2009 Japanese Grand Prix

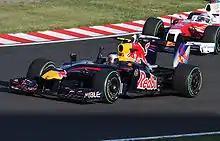
Sebastian Vettel won the race, leading every lap after starting from pole position.

Hamilton slotted into second place while Jarno Trulli assumed third. Further back, Mark Webber, having started from the pit lane, pitted three times in the opening four laps; the first two due to his headrest coming loose, and the third for new tyres after he picked up a puncture. Most of the overtaking in the early stages of the Grand Prix took place with the first wave of stops, Vettel remaining unchallenged for the lead. An incident at the Casio Triangle saw Adrian Sutil and Heikki Kovalainen collide at relatively low speed, allowing championship leader Button to sneak through into a points position.